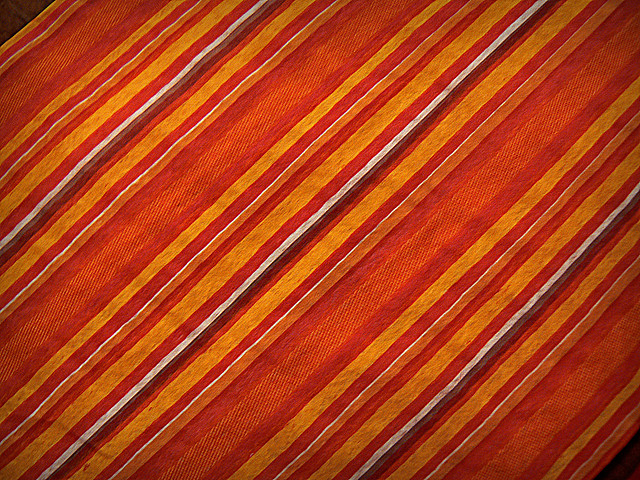
Texture: banded